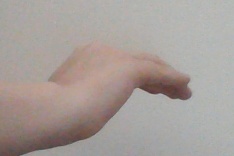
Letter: haa